Baykal (port)

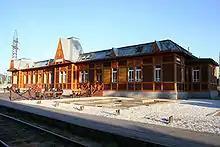
Baykal station

Baykal (port) is a rural locality (a settlement) in Slyudyansky District of Irkutsk Oblast, Russia, located near Lake Baikal on the left bank of the Angara River, south of Irkutsk, the administrative center of the oblast. Population: